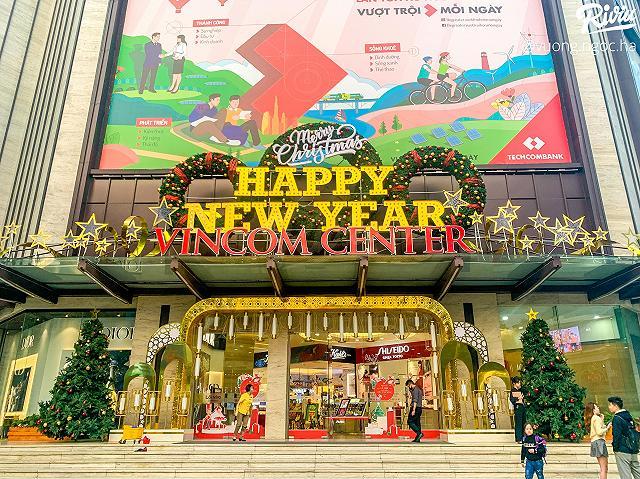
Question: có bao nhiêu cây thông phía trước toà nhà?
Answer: có hai cây thông phía trước toà nhà